Transportation of the president of the United States

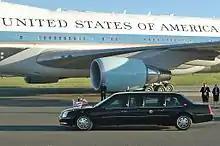
The presidential state car and the Air Force One during a state visit in 2007

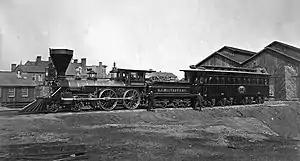
Lincoln's executive coach

The first sitting president to fly in an aircraft was Franklin D. Roosevelt; in January 1943 he flew on the "Dixie Clipper" flying boat to the Casablanca conference. On the first flight they flew to Trinidad; Belem, Brazil; and Bathurst, Gambia, but for the last leg of the flight switched a Douglas C-54 Skymaster arriving at Casablanca’s Medouina Airport. The former President departed Morocco on the USS Memphis cruiser, then took the Clipper back to the United States. One the way the President celebrated his 61st birthday aboard the aircraft setting another first.